Mark Cueto

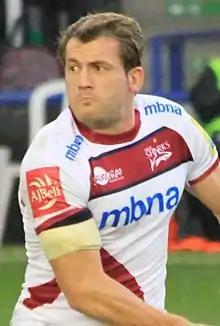
Cueto in 2013

Mark John Cueto (born 26 December 1979 in Workington, Cumbria) is a former English international rugby union player. He played on the wing for Sale Sharks and England. He is currently the third leading try scorer in the Aviva Premiership.